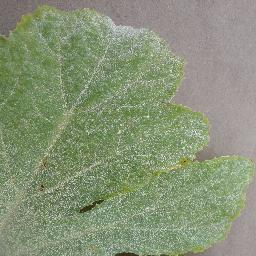
Label: Squash___Powdery_mildew